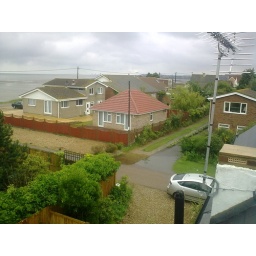
view towards neighbour with no trees in garden across the road